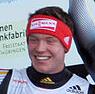
Age: 18